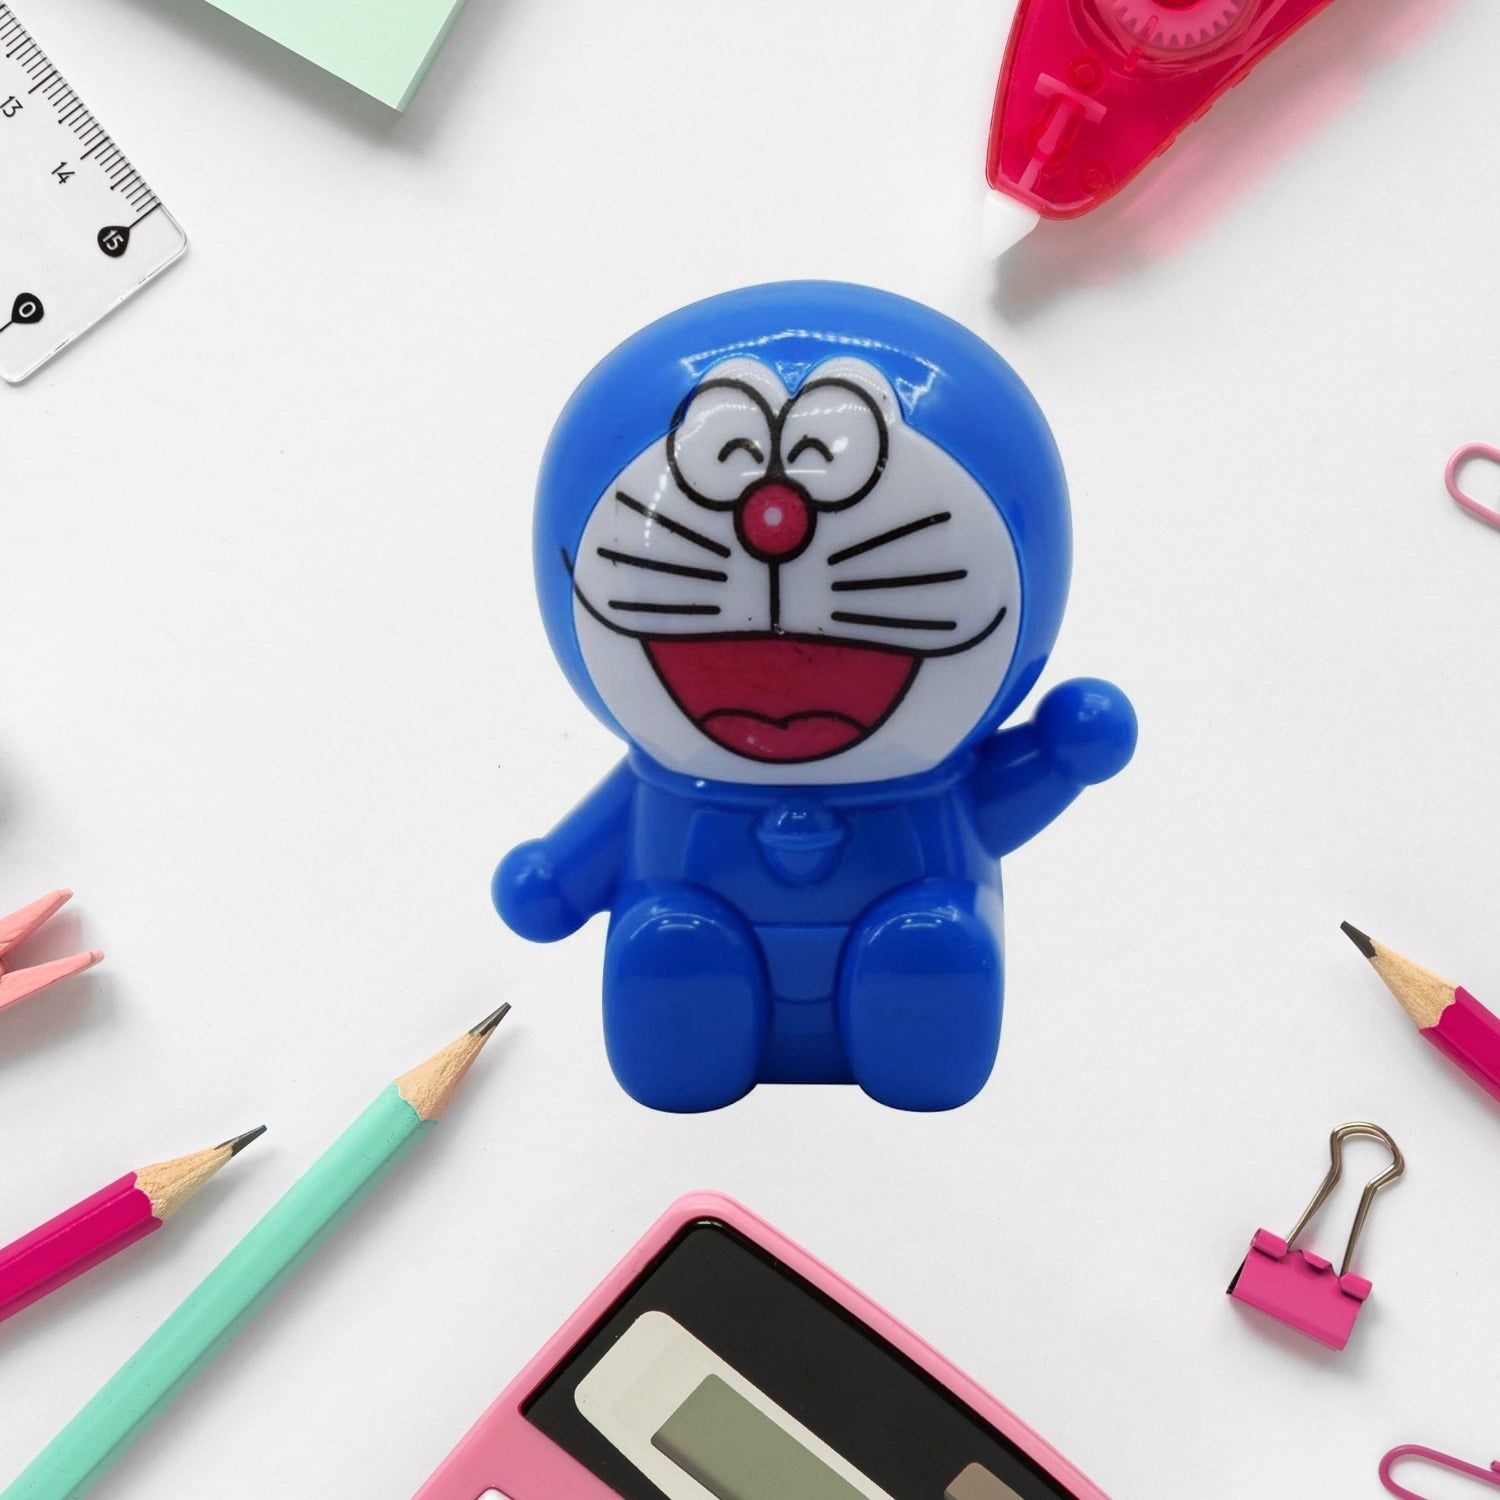
Round Cartoon Shaped Pencil Sharpener (1 Pc)
Round Cartoon Shaped Pencil Sharpener, Pencils Sharpener Student Supply Convenient Kids Sharpener Portable Kids Sharpener Kids Toys for Boys and Girls Stationary for Kids / B’Day Return Gifts (1 Pc) Description :- Manual : beautiful gifts for children and friends at the start of the new semester or birthday. Sharpener: suitable for school, classroom, office, studio and home use, necessary stationery for students. Convenient pencil sharpeners: beautiful for and friends at the beginning of the new semester or birthday. Kids handheld sharpeners: the workmanship of this product is good, and you will have a good experience in using it. Hand pencil sharpener: beautiful for children and friends at the beginning of the new semester or birthday. Portable pencil sharpeners: simple but practical. the pencil sharpener is made of good material for and practical use. Perfect for party favors, classrooms, and B’day return gifts to your little kids. Bright color, lovely Cute Cartoon design, convenient and creative Very nice to give as Birthday Return gifts to your kids surely they will like it. Description :- Volu. Weight (Gm) :- 22 Product Weight (Gm) :- 9 Ship Weight (Gm) :- 22 Length (Cm) :- 5 Breadth (Cm) :- 4 Height (Cm) :- 3
Brand: AARVI ENTERPRISE
Category: Office Supplies > Office Instruments > Pencil Sharpeners